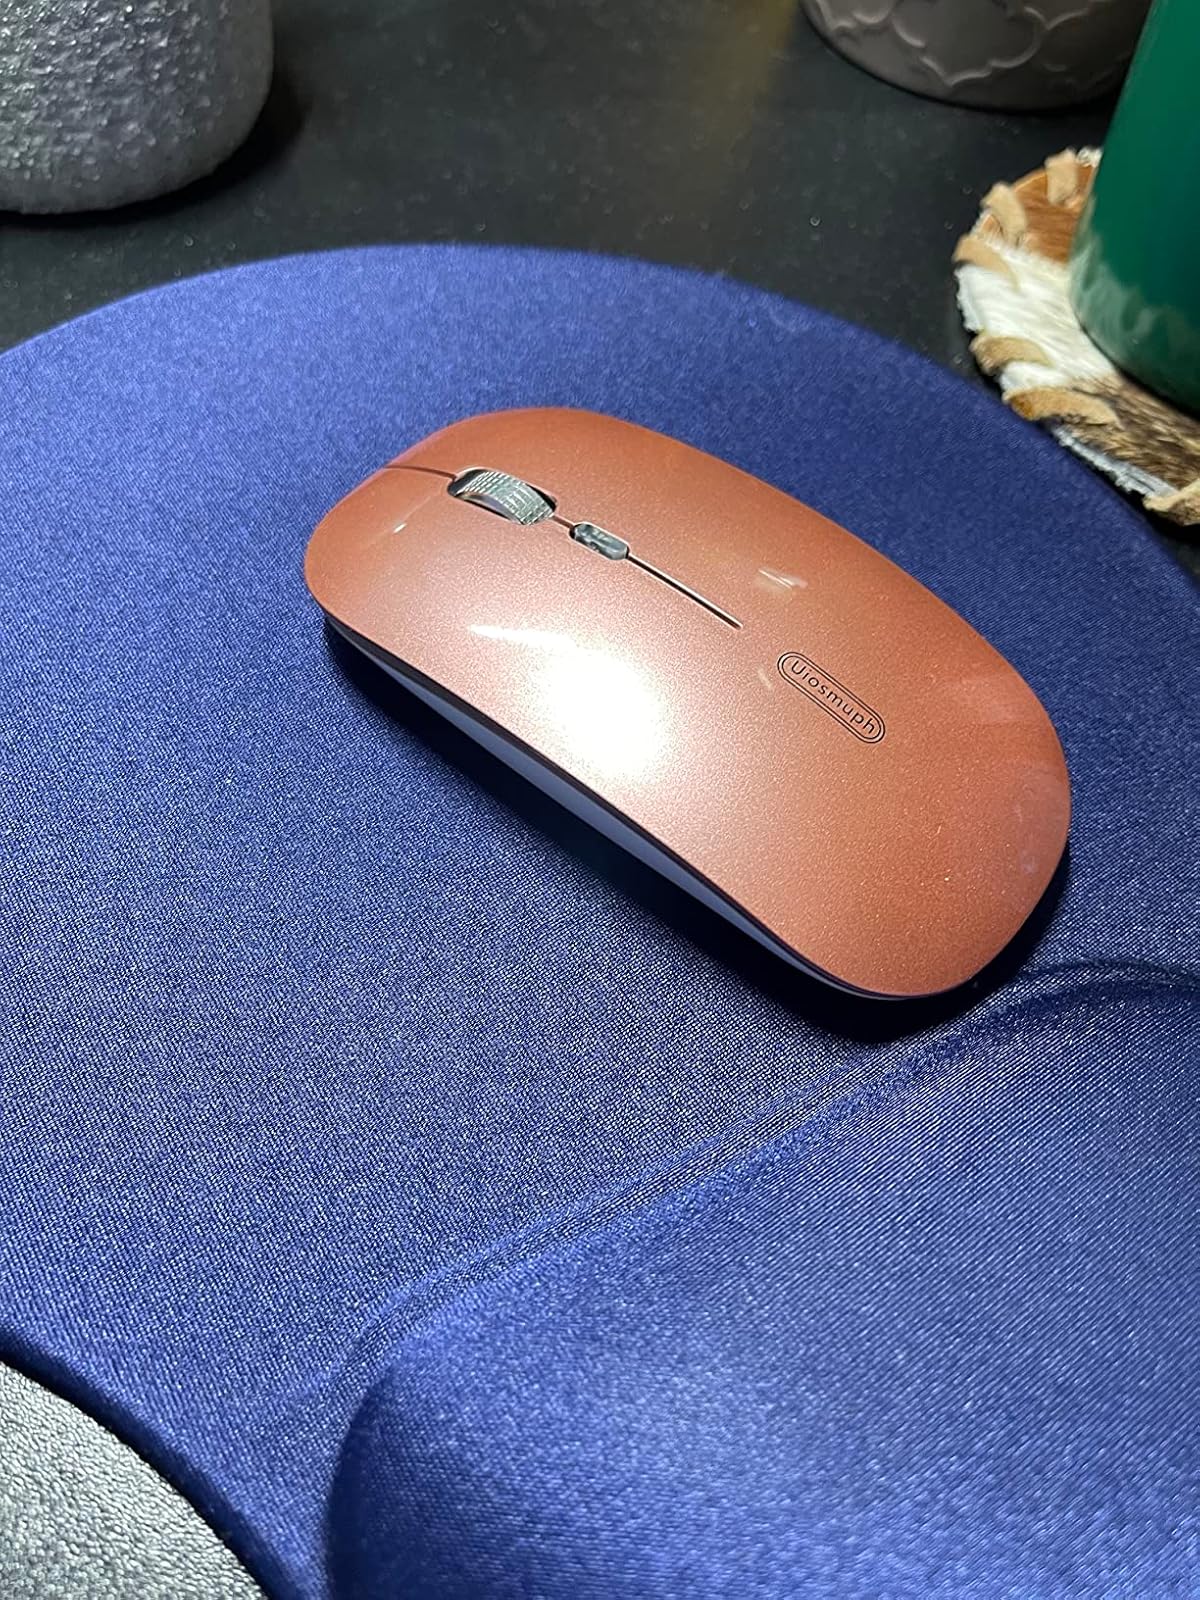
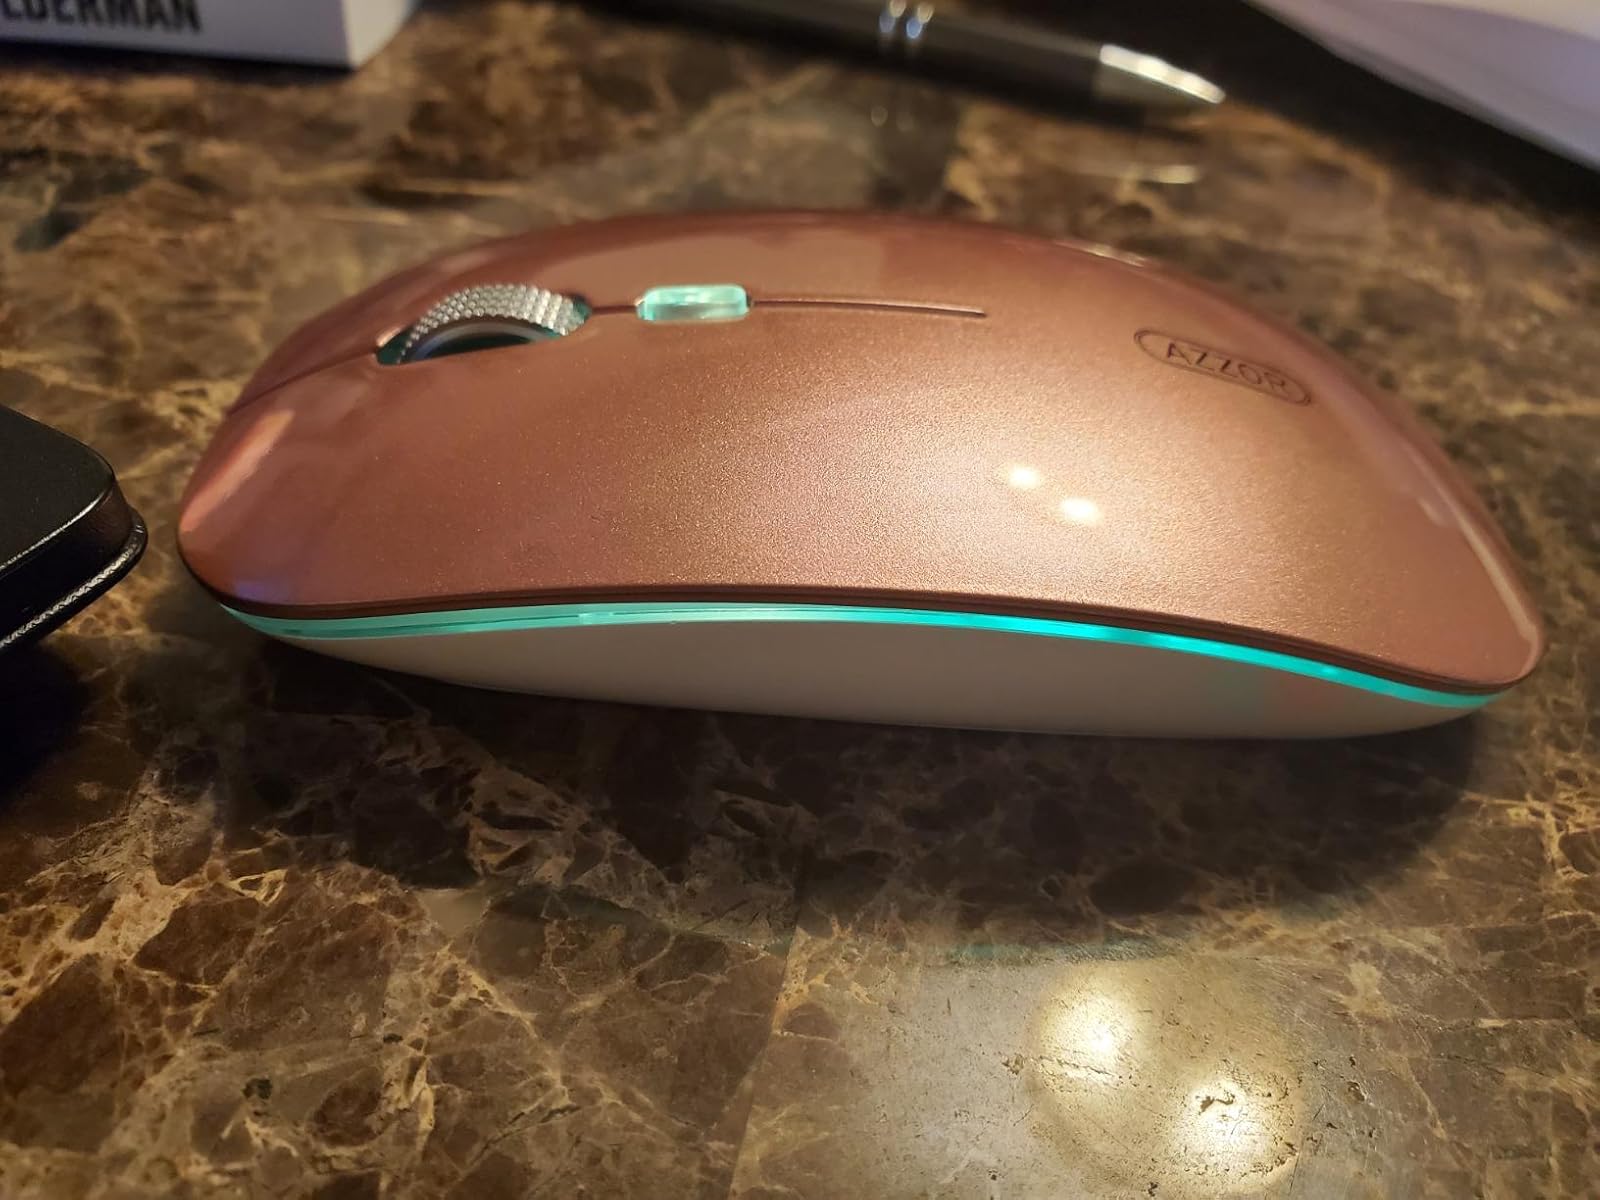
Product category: mouse
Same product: yes